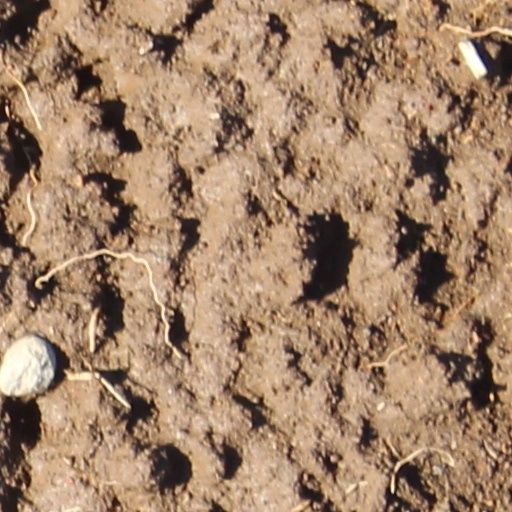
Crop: wheat